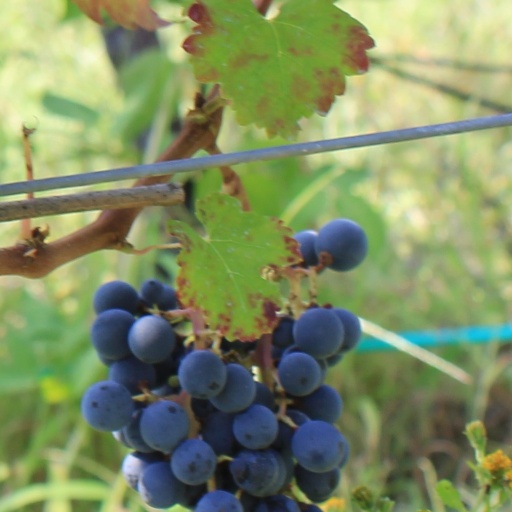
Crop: grape